Francis Channing, 1st Baron Channing of Wellingborough

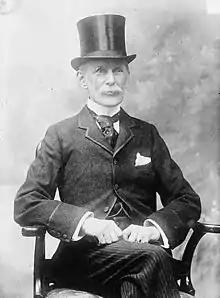
Baron Channing

Francis Allston Channing, 1st Baron Channing (21 March 1841 – 20 February 1926), known as Sir Francis Channing, Bt, between 1906 and 1912, was an American-born British barrister, academic, and Liberal Party politician.